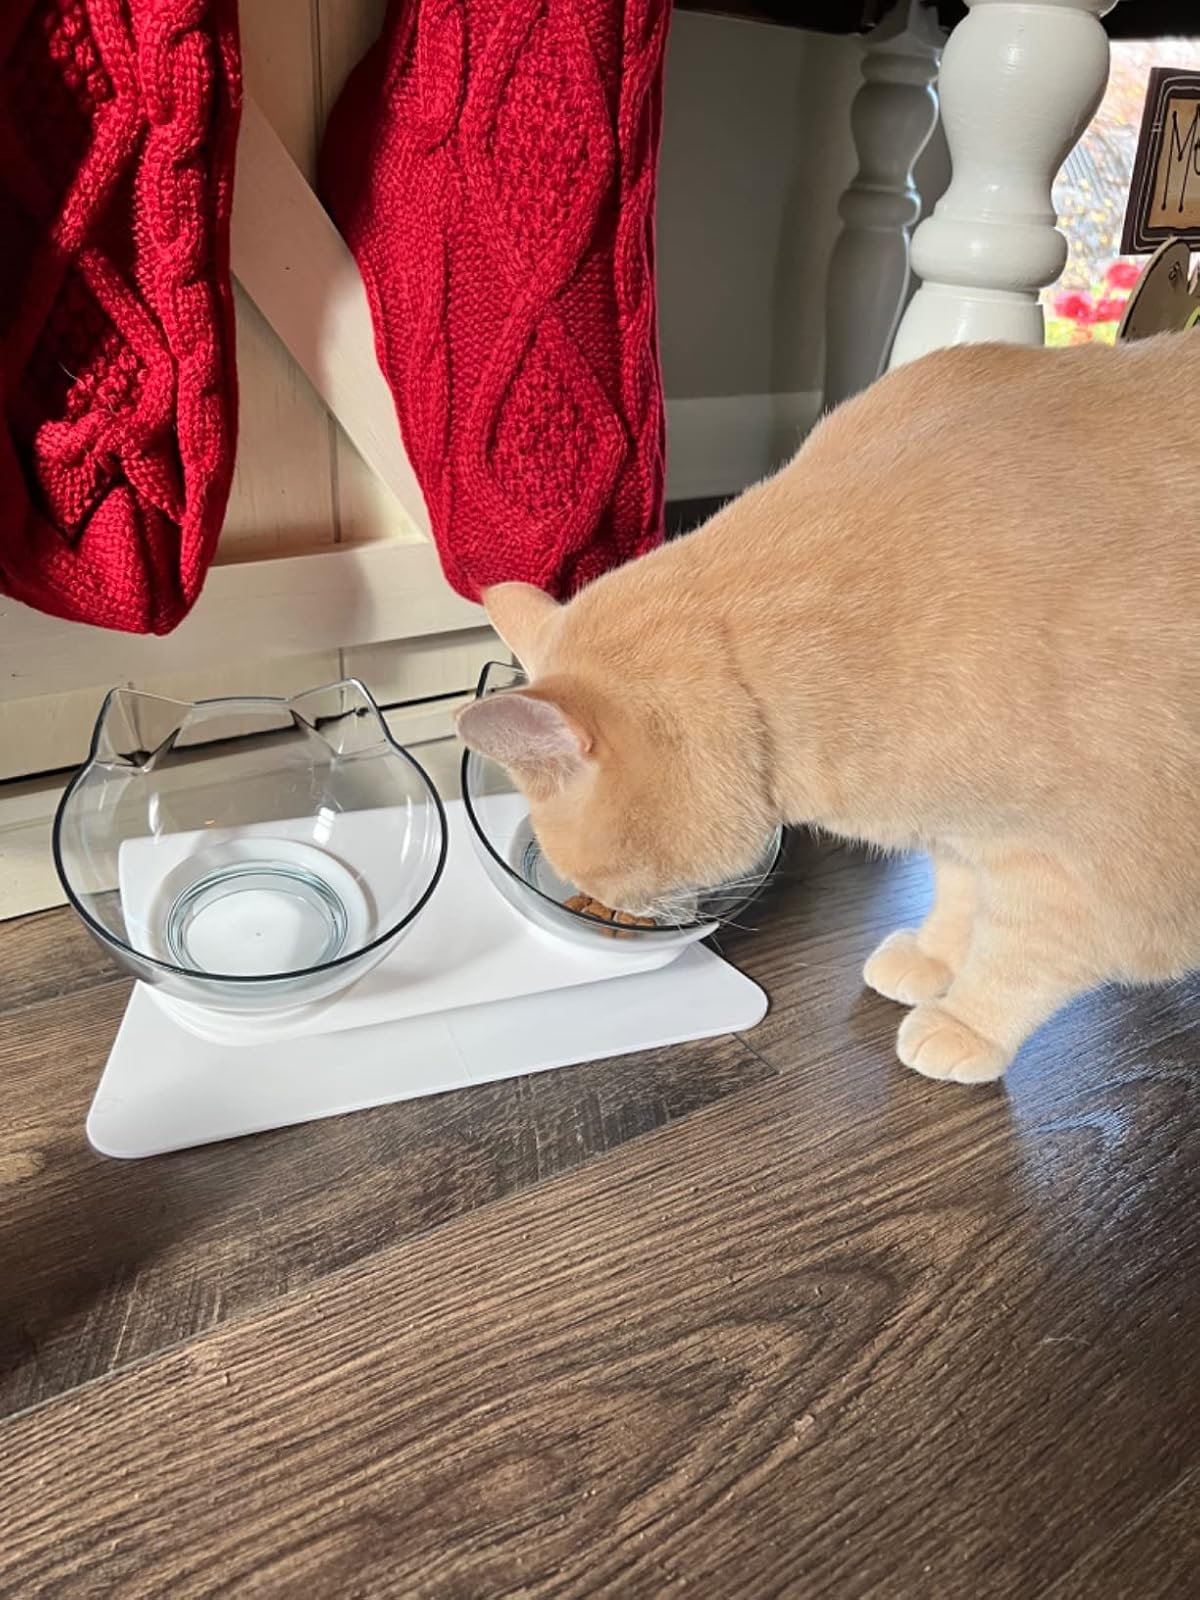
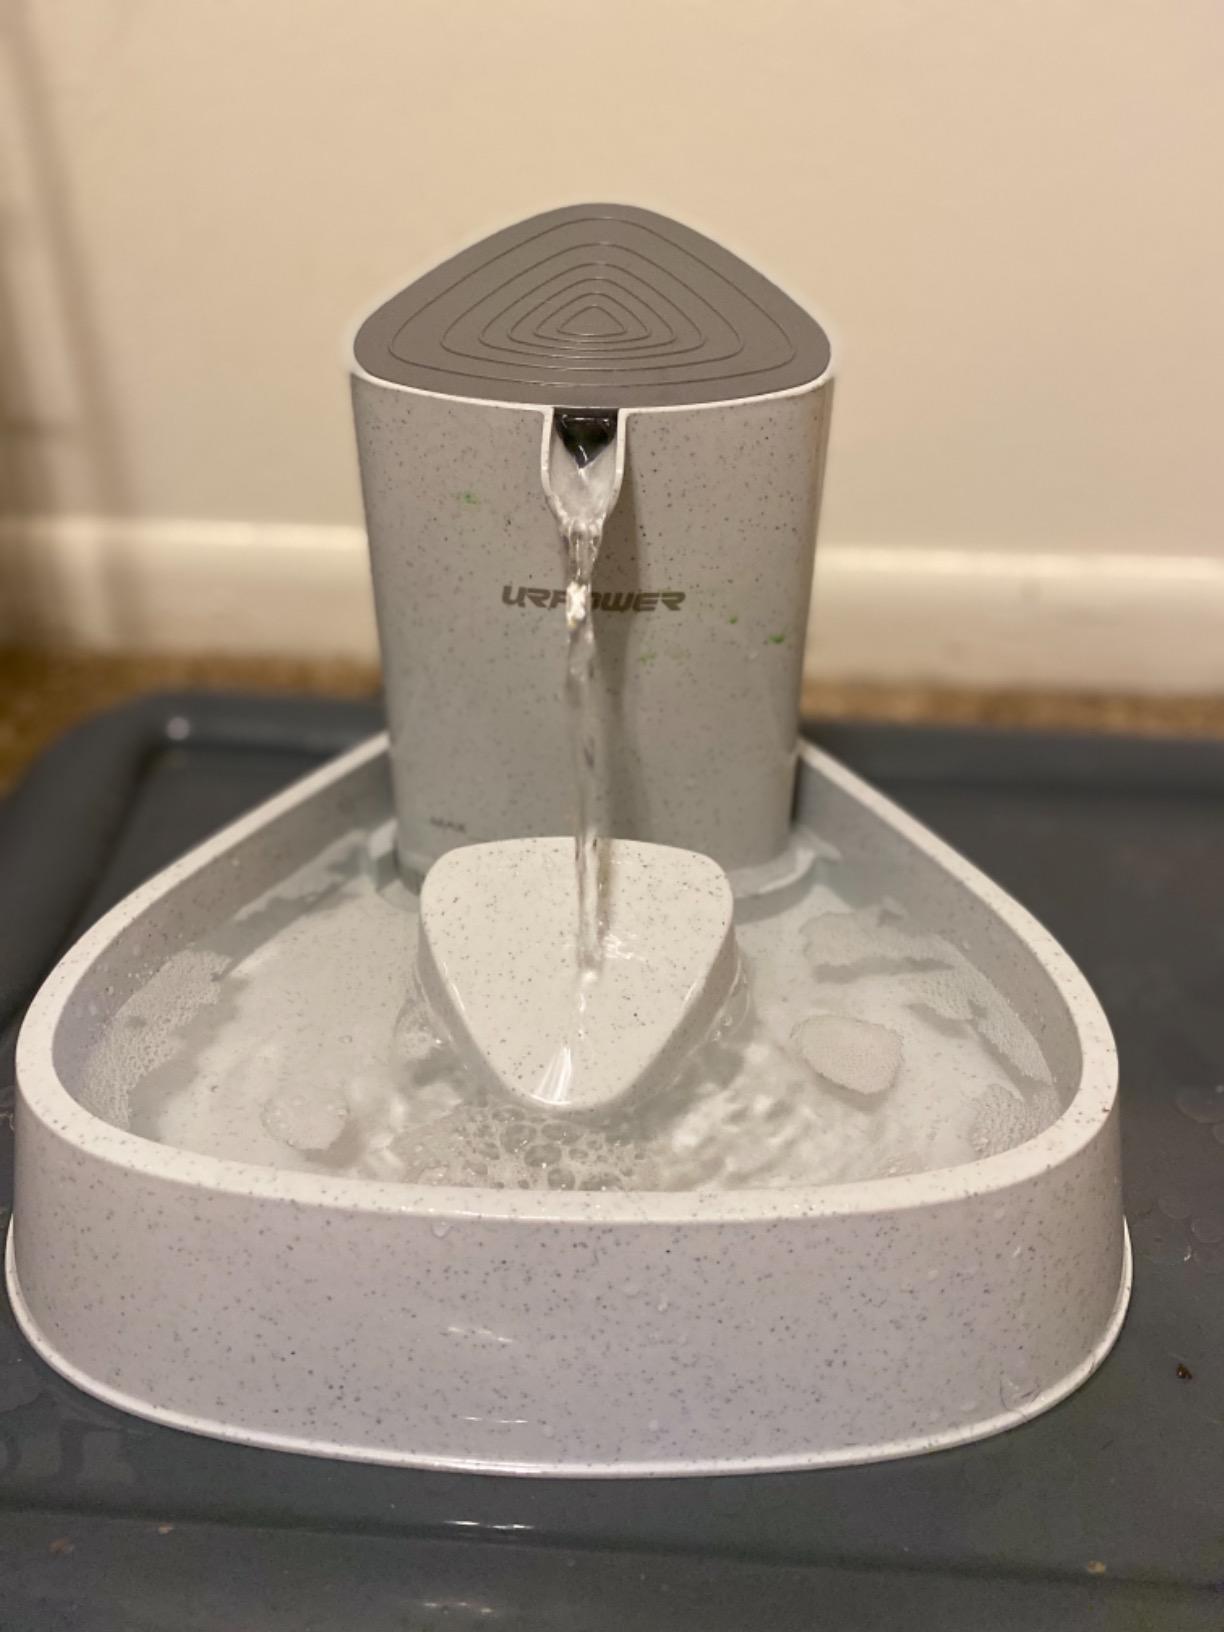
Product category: items_bowl
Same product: no